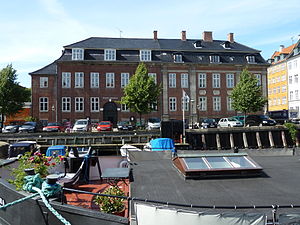
Wedells Palæ
Wedells Palæ set fra den modsatte side af Frederiksholms Kanal.
Wedells Palæ blev oprindelig kaldt Barchmanns Palæ. Palæet ligger på hjørnet af Ny Kongensgade og Frederiksholms Kanal i Sokkelund Herred, Københavns Amt, Region Hovedstaden, Københavns Kommune. Hovedbygningen er opført 1740-1741 ved Philip de Lange og ombygget i 1903 ved Thorvald Jørgensen.